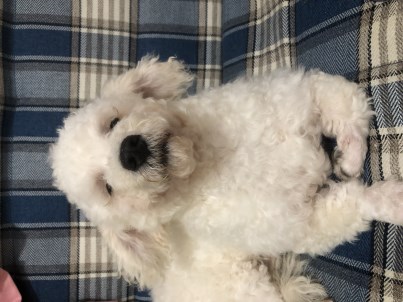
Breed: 3083-n000117-Bichon_Frise